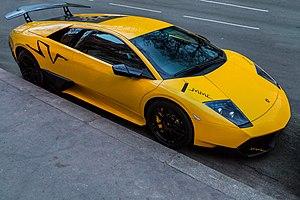
La Murciélago est une supercar du constructeur automobile italien Lamborghini. C'est la première voiture de la marque sous la direction d'Audi. Dessinée par Luc Donckerwolke, elle vise à concurrencer la 575M de Ferrari sur le segment des super-sportives. Le nom Murciélago - chauve-souris en espagnol - évoque celui d'un taureau célèbre pour avoir résisté à 24 coups d'épée lors d'une corrida en 1879. La Murcielago, sortie en 2002, succède à la Diablo dont elle reprend le moteur V12 dont la cylindrée est augmentée à 6,2 L. Celui-ci développe 580 chevaux. Une version roadster dite Barchetta de la Murcielago apparaît au printemps 2004.